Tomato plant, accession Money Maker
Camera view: horizontal (90 deg, fisheye); turntable rotation: 120 degrees
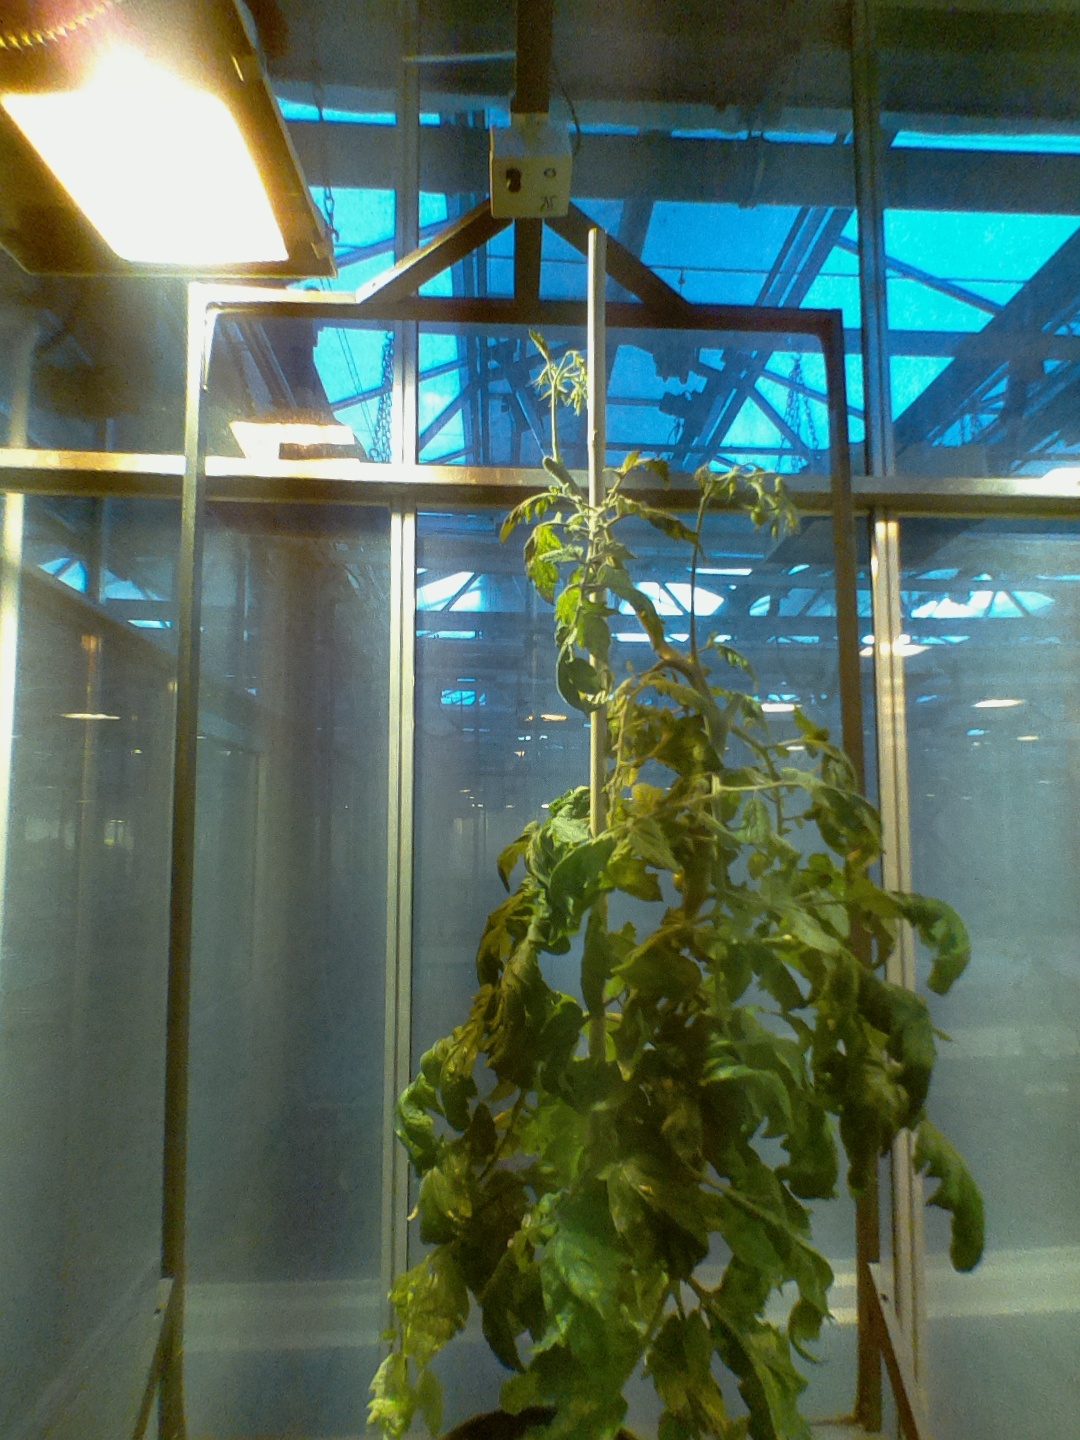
BBCH growth stage 75: 50%-60% of final fruit size